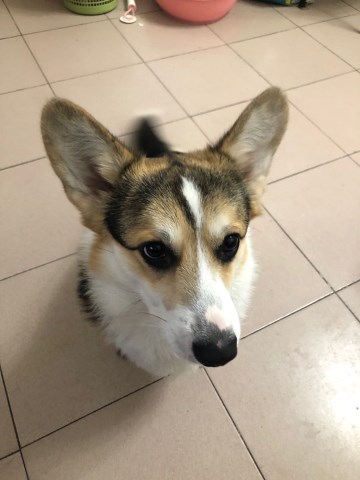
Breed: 2909-n000116-Cardigan